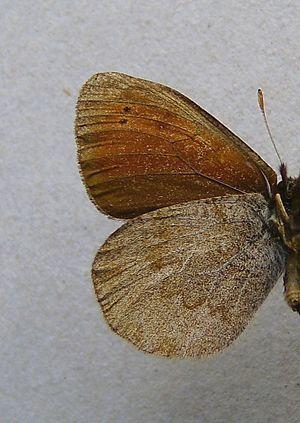
Le Moiré cendré ou Grand nègre bernois est un lépidoptère appartenant à la famille des Nymphalidae, à la sous-famille des Satyrinae et au genre Erebia.